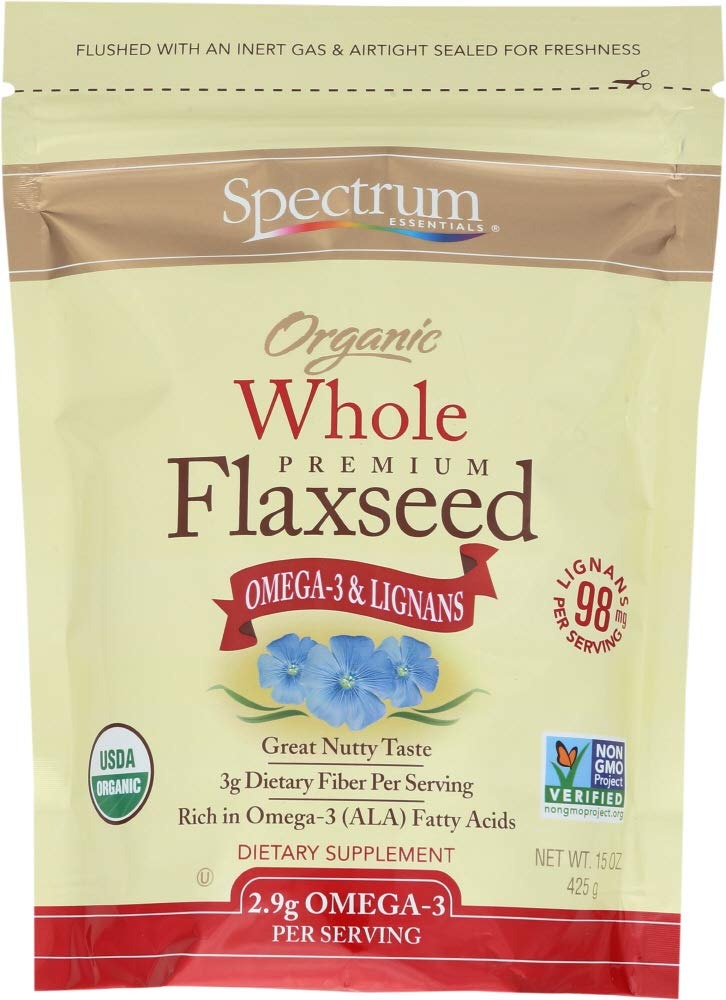
Item Name: Spectrum Essential Flaxseed Organic Whole, 15 Ounce (2 Pack)
Bullet Point 1: No Cholesterol
Bullet Point 2: 100% Natural
Bullet Point 3: Gluten Free
Bullet Point 4: Whole Premium Flaxseed
Bullet Point 5: Whole Organic Flaxseed
Value: 1.26
Unit: Ounce

Price: 33.99